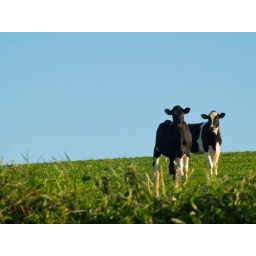
Some cows in the field opposite the cottage we were staying in.